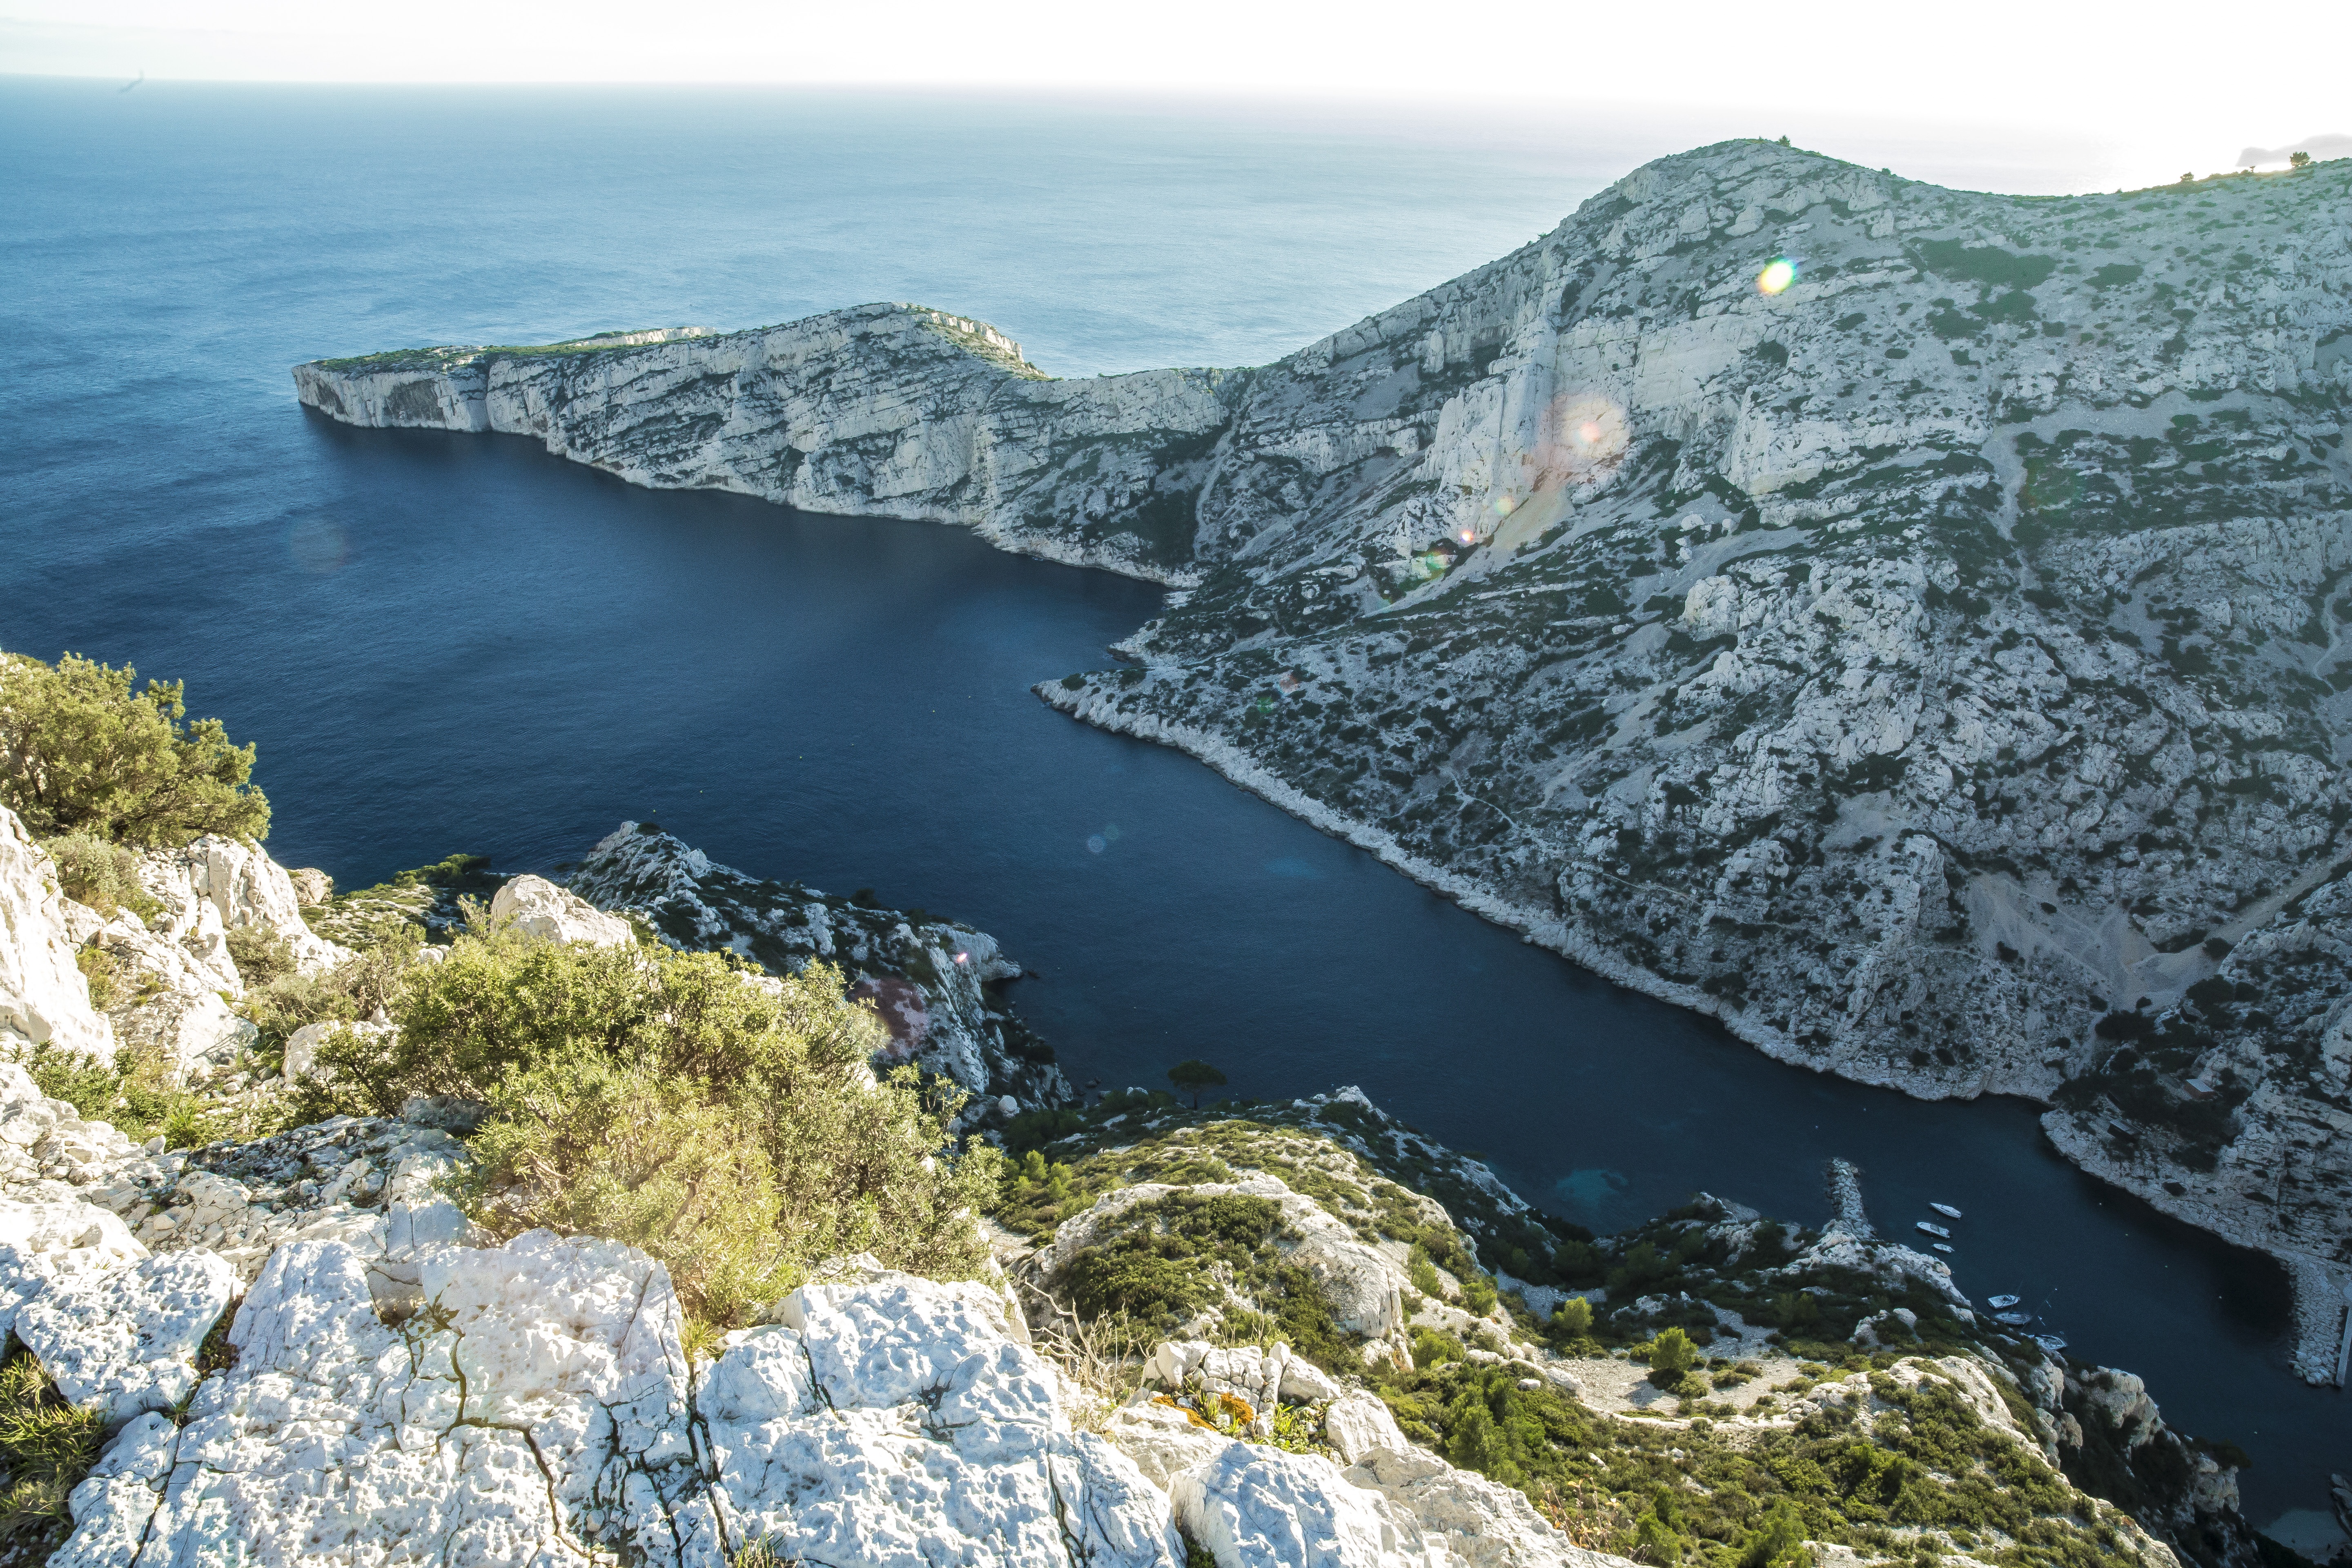
landscape, sea, coast, water, nature, rock, creek, mountain, lake, mountain range, cliff, france, mediterranean, bay, blue, fjord, reservoir, terrain, ridge, geology, turquoise, provence, side, marseille, crater lake, cape, moraine, mediterranean sea, landform, south of france, aerial photography, creeks, geographical feature